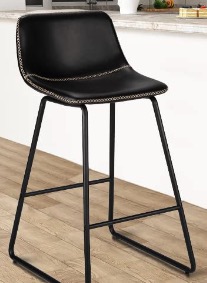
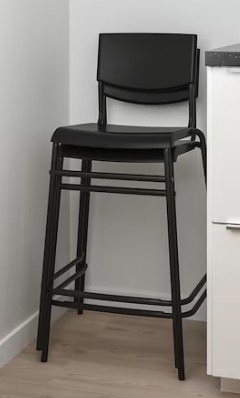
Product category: stool
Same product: no